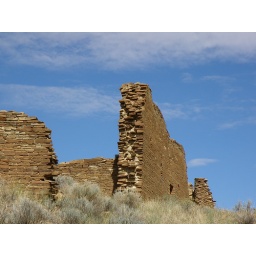
The fragments against the blue sky are always starkly contrasting. Sept. 11, 2008.